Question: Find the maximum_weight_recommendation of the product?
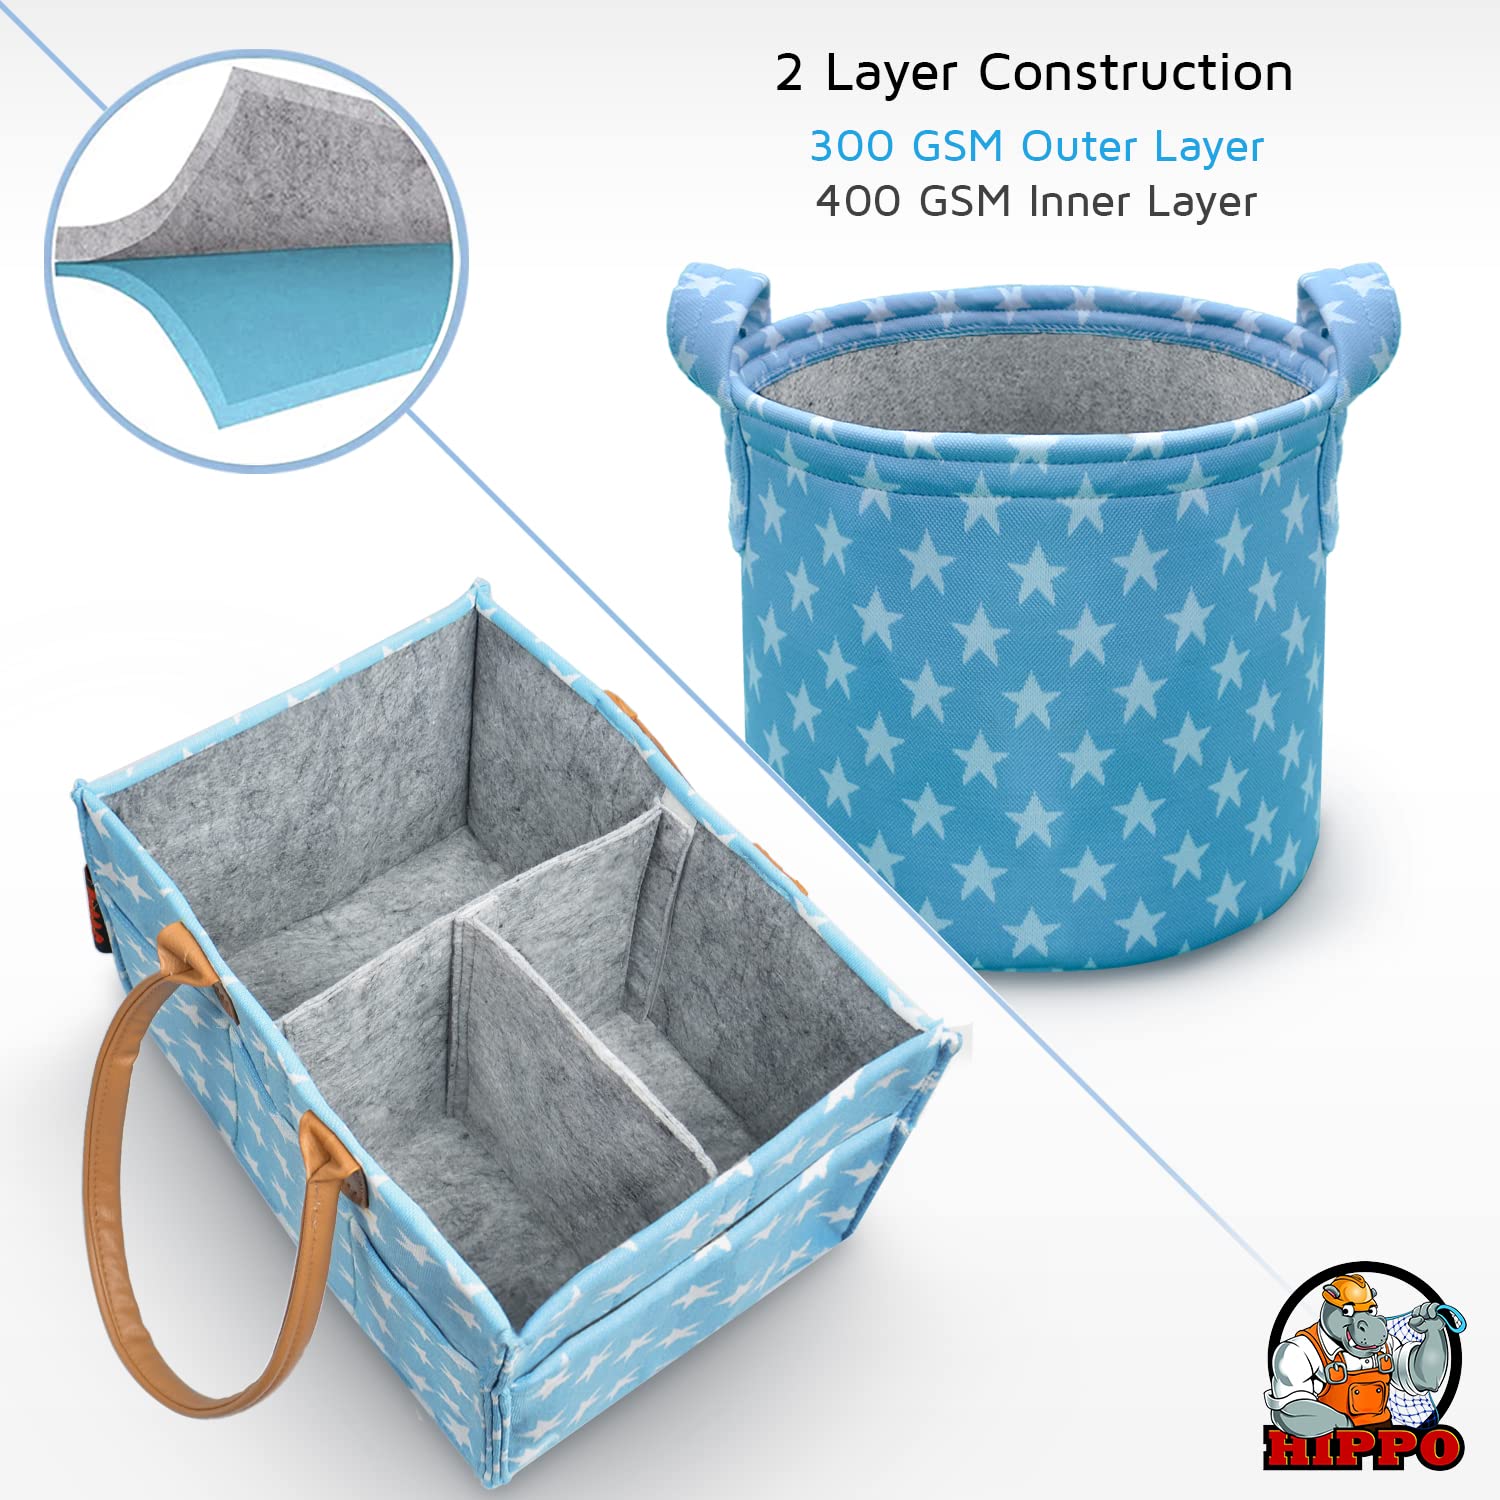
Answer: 400.0 gram